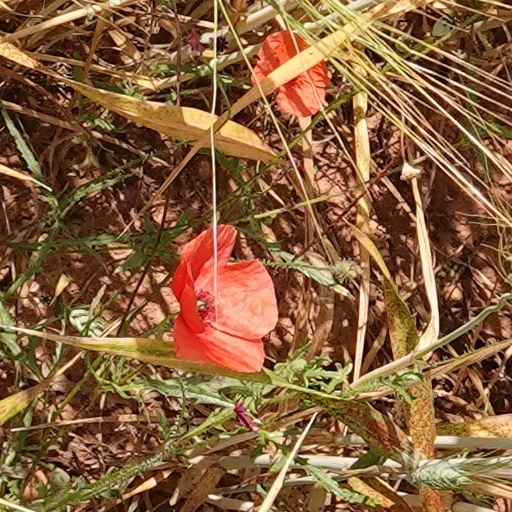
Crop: wheat